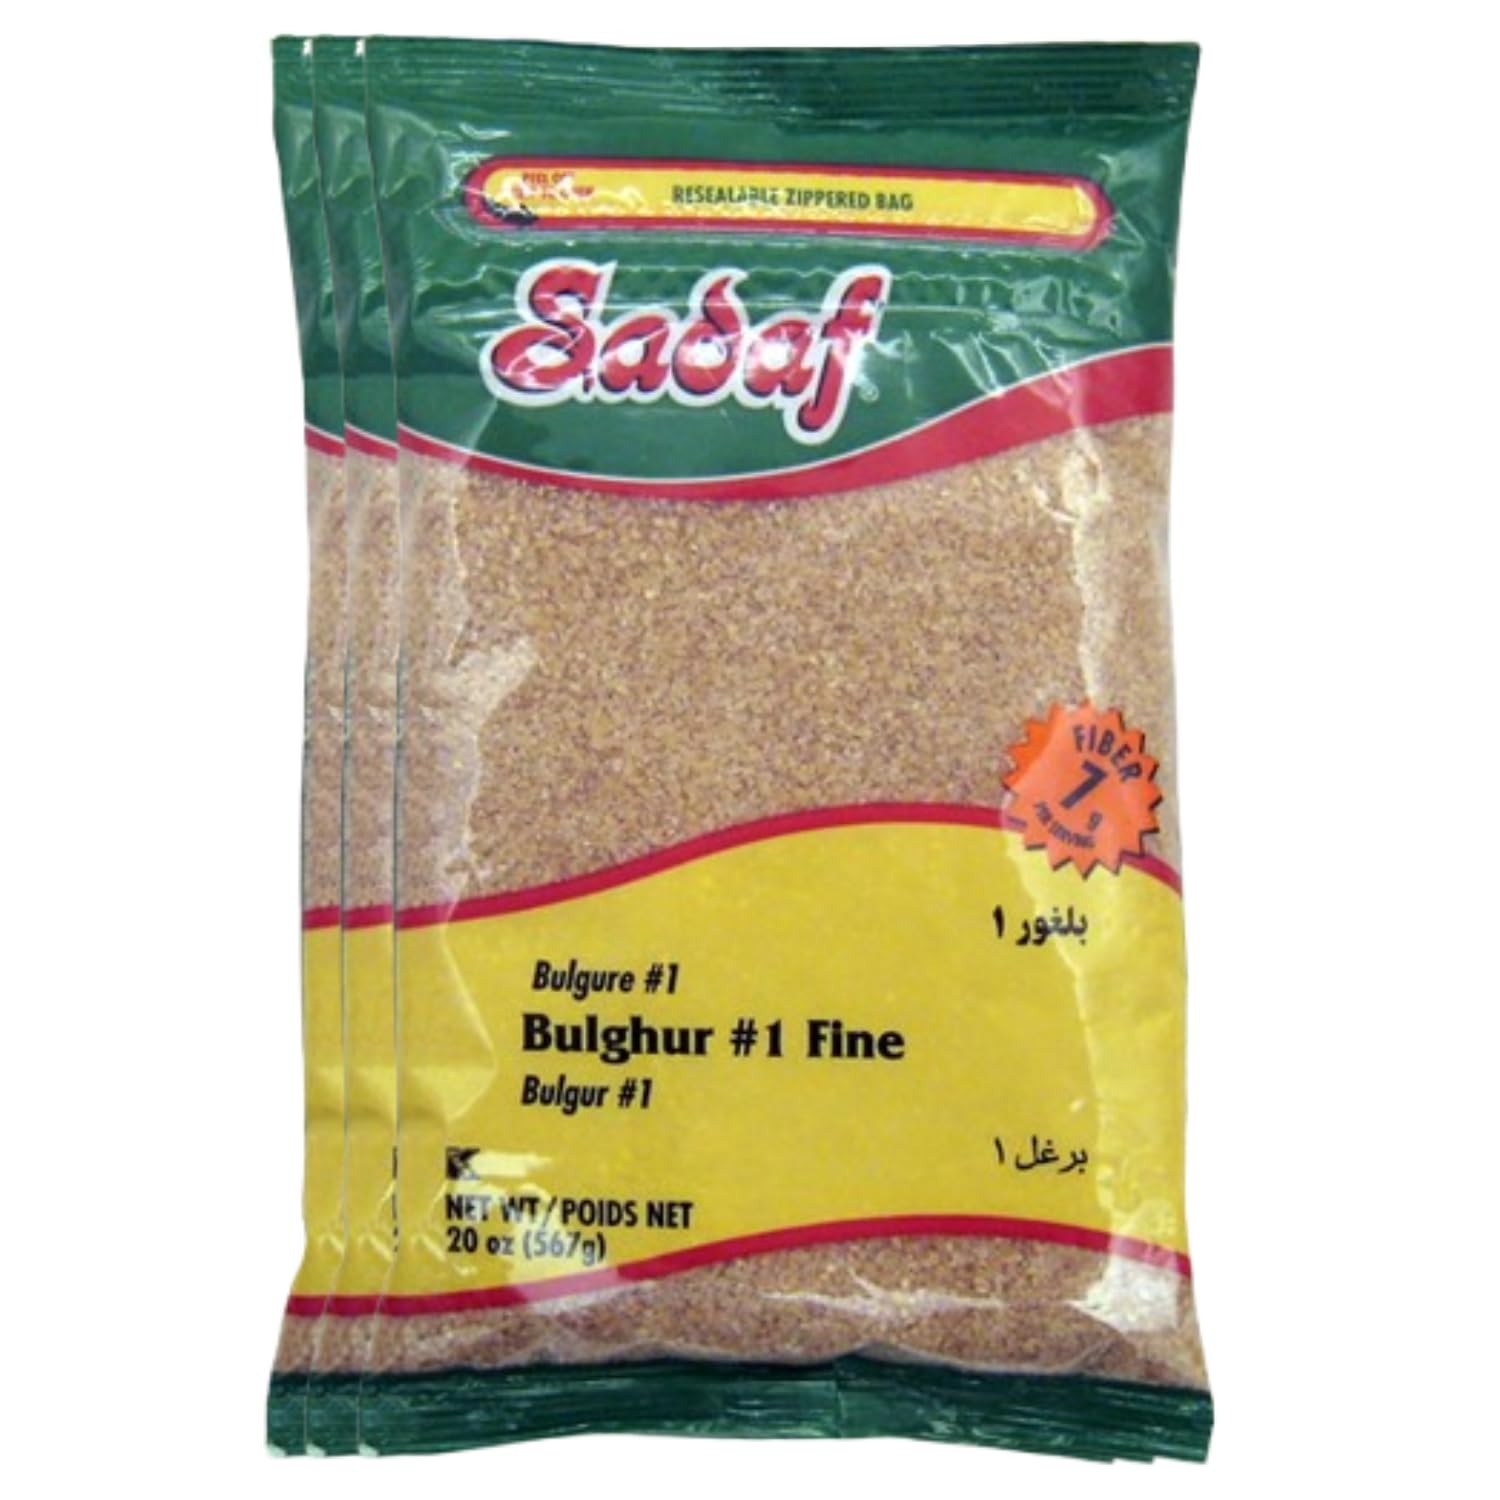
Item Name: Sadaf Bulghur #1 Fine - Bulgur Wheat for Cooking and Food Flavoring - Middle Eastern Cuisine - Kosher - 20 Oz Resealable Bag (Pack of 3)
Bullet Point 1: VERSATILE: Ideal for enhancing your favorite recipes, our Fine Bulgur Wheat can be used in various dishes such as tabbouleh, kibbeh and stuffed vegetables. This quick and easy alternative to rice or couscous can also be used as a base for salads, a side dish, or even a filling for sandwiches and wraps. The perfect addition to your pantry
Bullet Point 2: AUTHENTIC TASTE: Elevate your culinary creations with the delightful flavor of our 3 packs of Bulghur #1 Fine. Healthy and easy to use ingredient, perfect to provide you a natural, pure and authentic culinary experience.
Bullet Point 3: TRADITIONAL: Our Bulghur is a clean, parboiled and dried type of wheat, known for its nutty flavor and chewy texture. It is the key to infusing Middle Eastern authenticity into your dishes, making every bite extraordinary.
Bullet Point 4: KOSHER: Our kosher certification guarantees adherence to strict quality standards, making it a choice you can trust.
Bullet Point 5: ALLERGEN: Packed on shared equipment with wheat, tree nuts, soy and sesame. Product of USA
Product Description: Elevate your cooking with Sadaf Bulgur #1 Fine. This 3 pack of 20 oz premium parboiled wheat, known for its nutty flavor and chewy texture, is a staple in Middle Eastern cuisine. Enjoy versatile, time-saving meals as you explore its culinary possibilities.
Value: 60.0
Unit: Ounce

Price: 18.28